Panhorst Feed Store

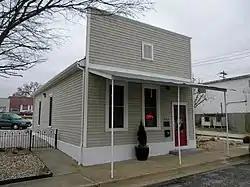
Panhorst Feed Store, March 2014

Panhorst Feed Store is a historic commercial building located at St. Clair, Franklin County, Missouri. It was built in 1917–1918, and is a one-story, vernacular wood-frame building. The building measures approximately 20 feet wide by 40 feet deep and has a gable roof with false front.